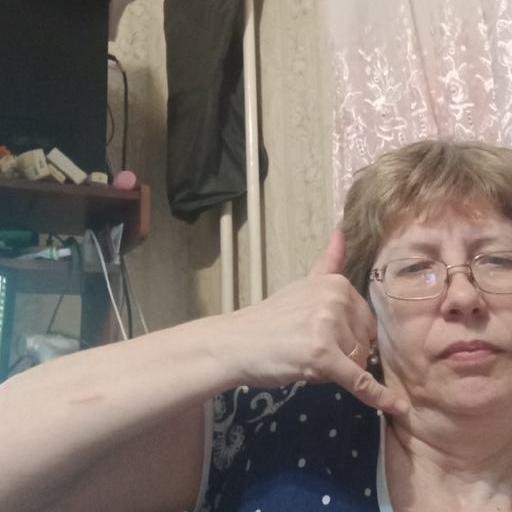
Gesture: call